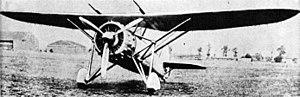
Le Dewoitine D.37 est un avion de chasse monoplace monoplan parasol français de l'entre-deux-guerres. Il fut surtout utilisé durant la guerre civile espagnole.